Clerodendrum palmatolobatum

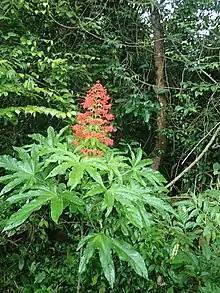
Whole plant: "C. palmatolobatum"

"C. palmatolobatum" is a shrub, growing up to 3 m tall, with bright red flowers. The overall appearance is similar to other "pagoda flowers" such as "C. paniculatum", only with distinctive lobed, variable leaves that are approximately 130 x 100 mm with 5-7 lobes.